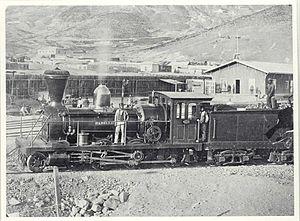
Voici une liste de mines situées en Amérique du Sud. Elle est triée par défaut par ordre alphabétique de pays.